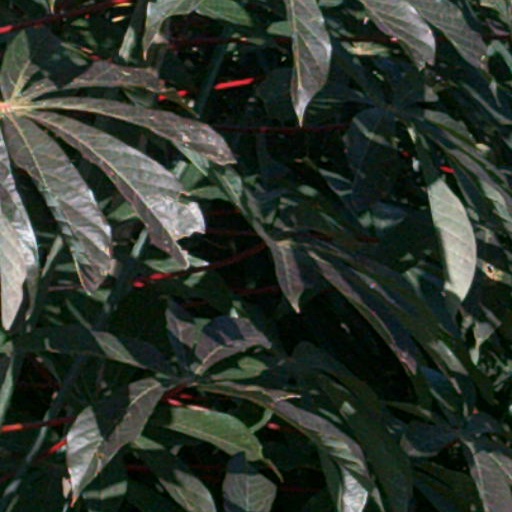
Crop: cassava